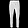
Label: Trouser